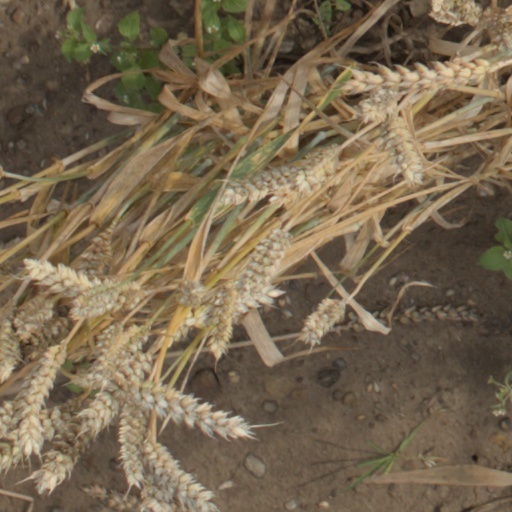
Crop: wheat